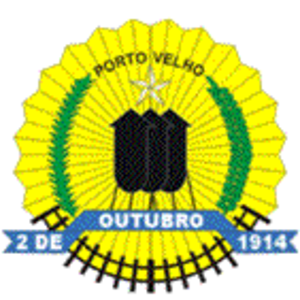
Porto Velho est la capitale de l'État brésilien du Rondônia, dans la partie haute du bassin de l'Amazone. La population en est d'environ 530 917 habitants.